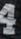
Number: 4